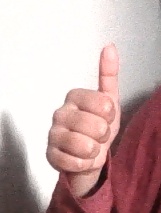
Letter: aleff